Little Pipe Creek bridge and viaduct

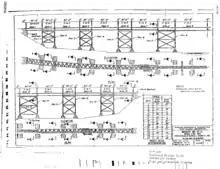
Little Pipe Creek bridge and viaduct.

In 1917, span 9, the Little Pipe Creek span was rebuilt using new materials with no information on the scope of the effort.